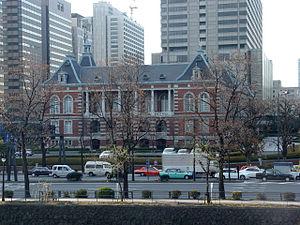
Kasumigaseki est un quartier administratif de l'arrondissement spécial de Chiyoda à Tokyo. Son code postal de référence est 100-0013.